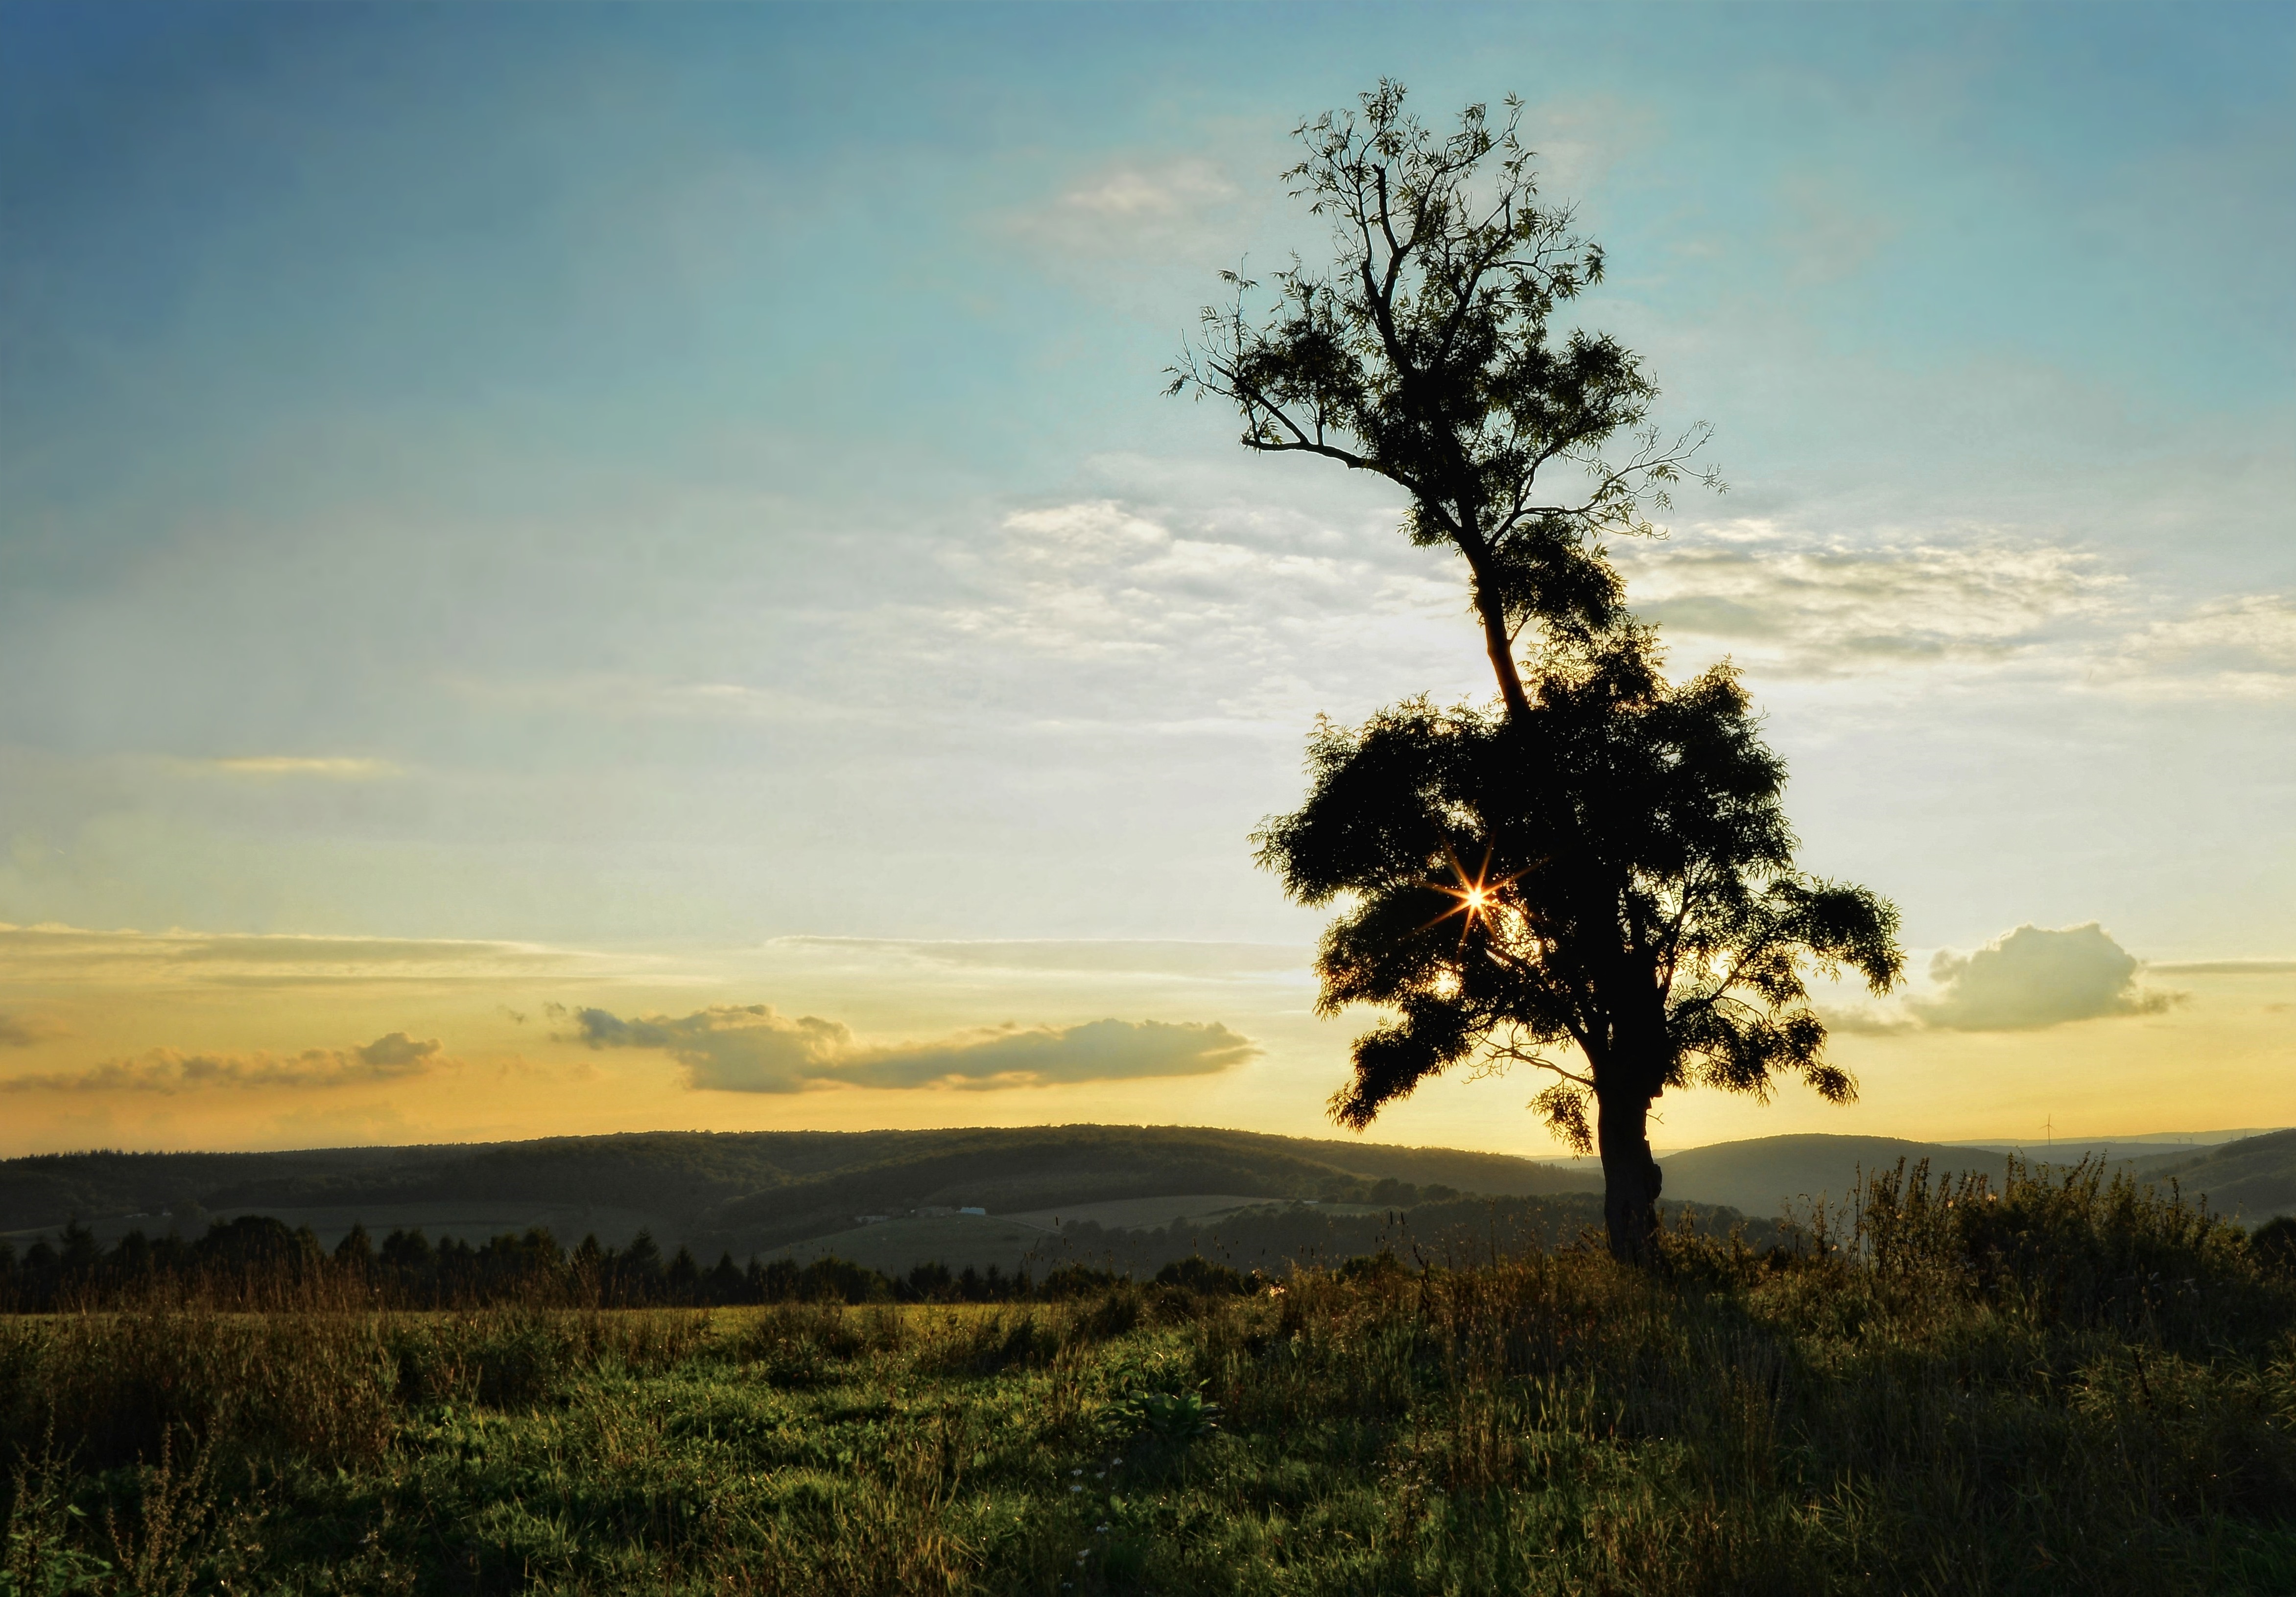
landscape, tree, nature, grass, horizon, wilderness, mountain, cloud, plant, sky, sunrise, sunset, field, prairie, sunlight, morning, hill, desert, dawn, dusk, evening, savanna, plain, grassland, plateau, habitat, mood, ecosystem, sunbeam, back light, steppe, rural area, natural environment, geographical feature, atmospheric phenomenon, woody plant